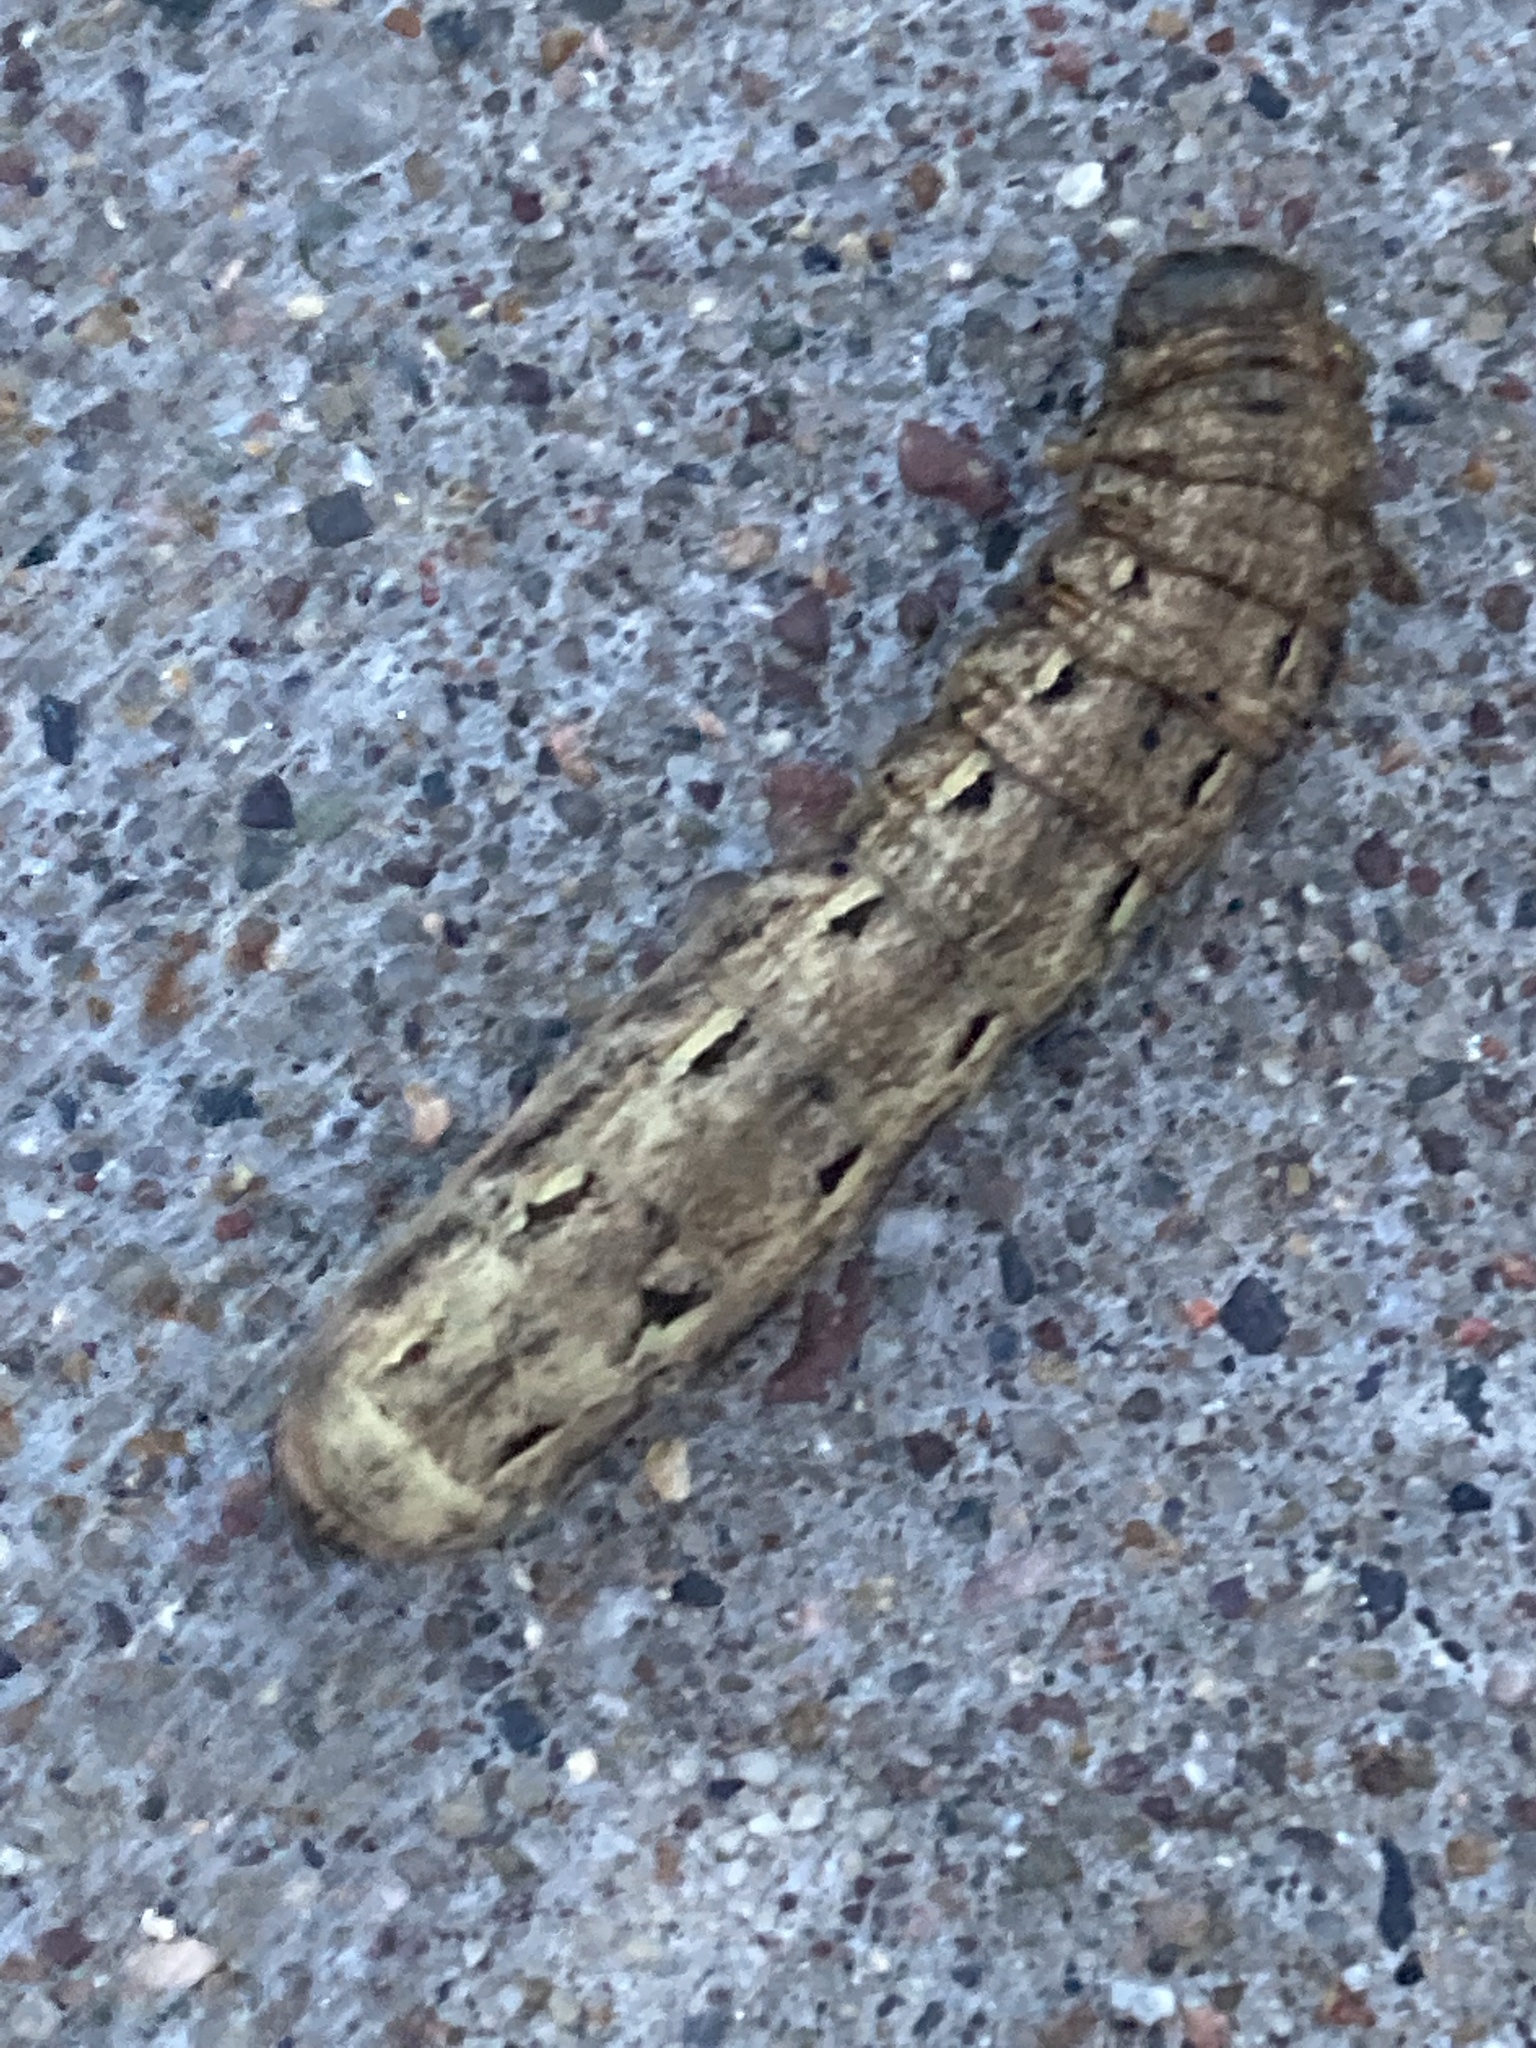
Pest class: cutworms